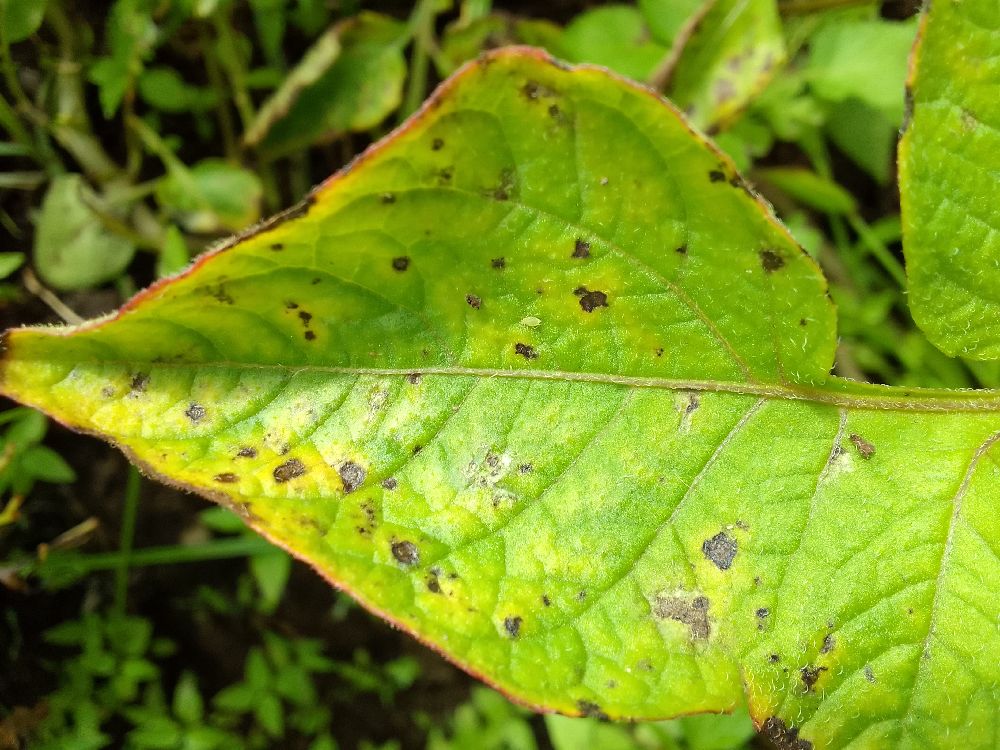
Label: Early blight